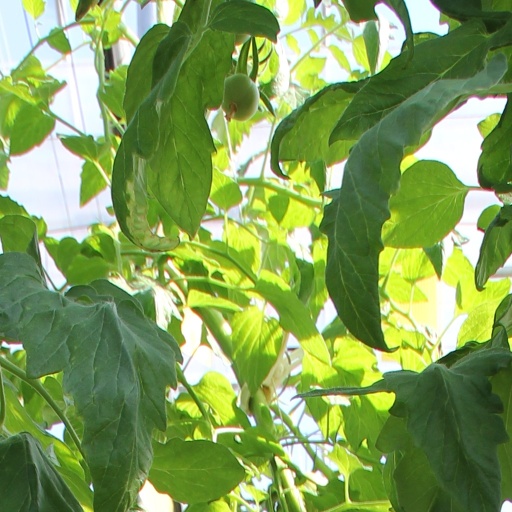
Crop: tomato